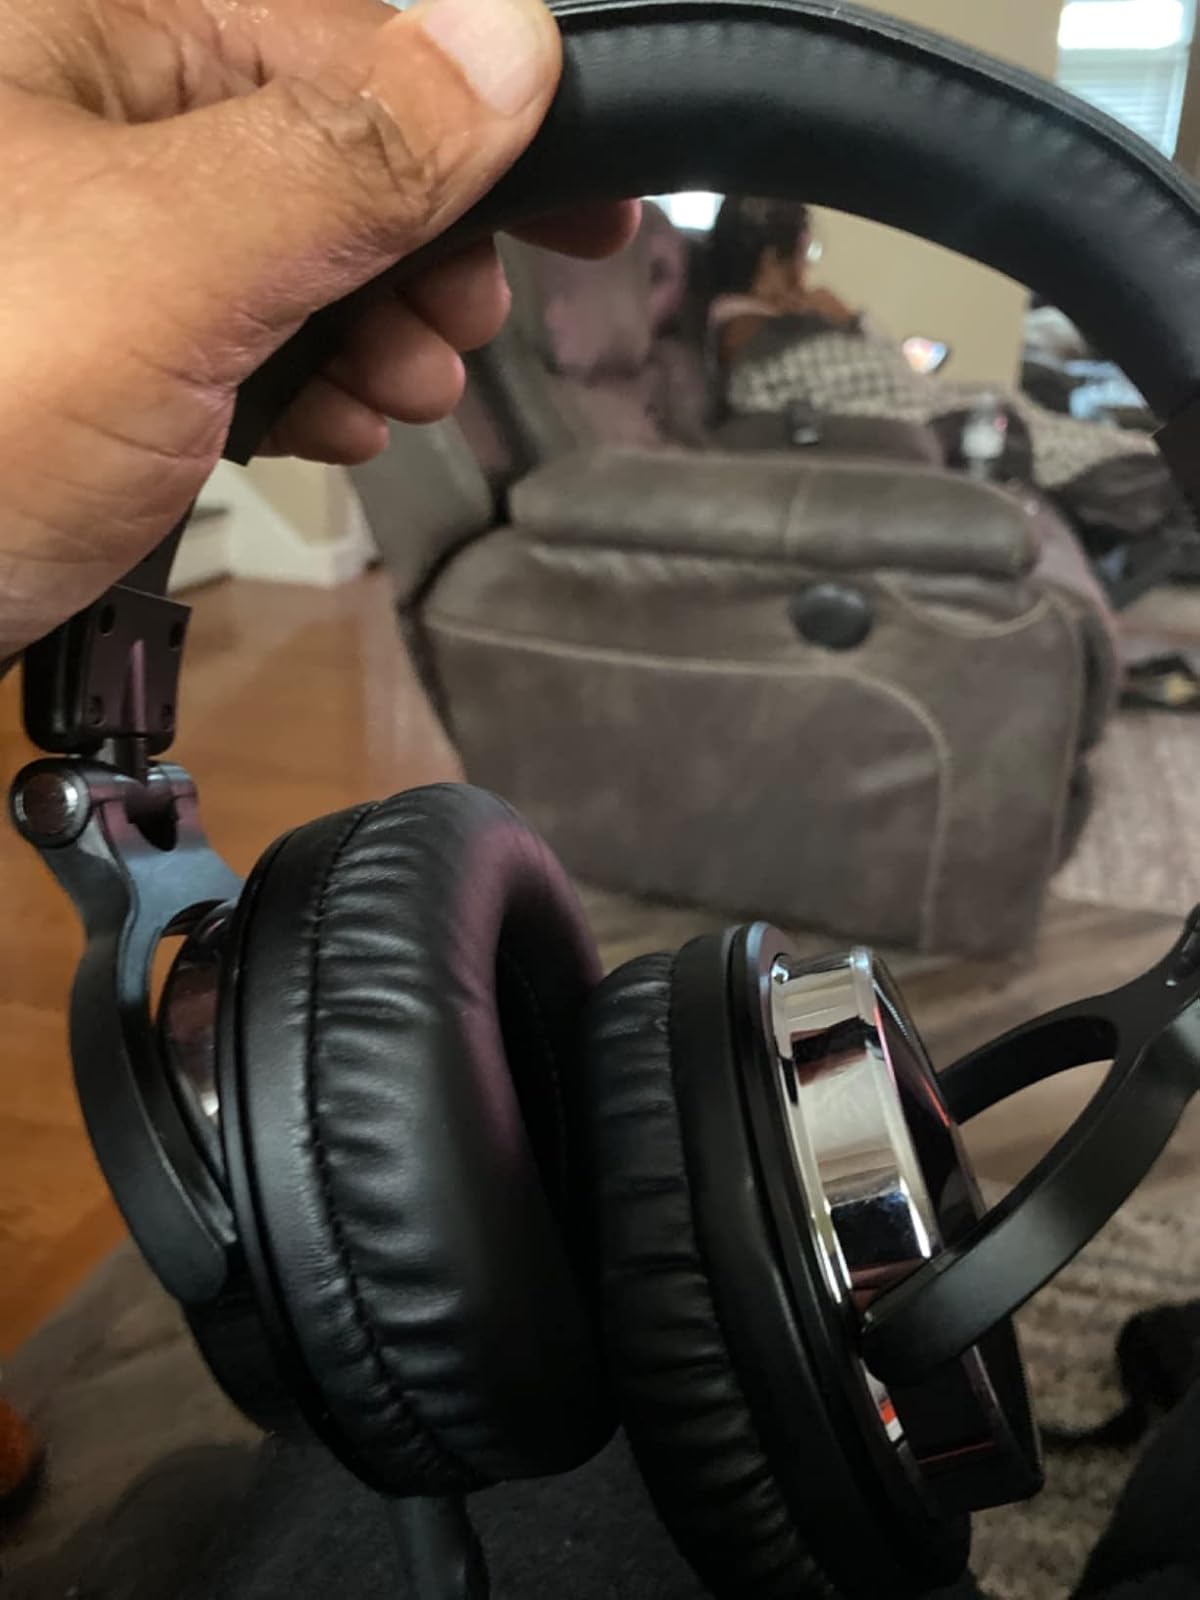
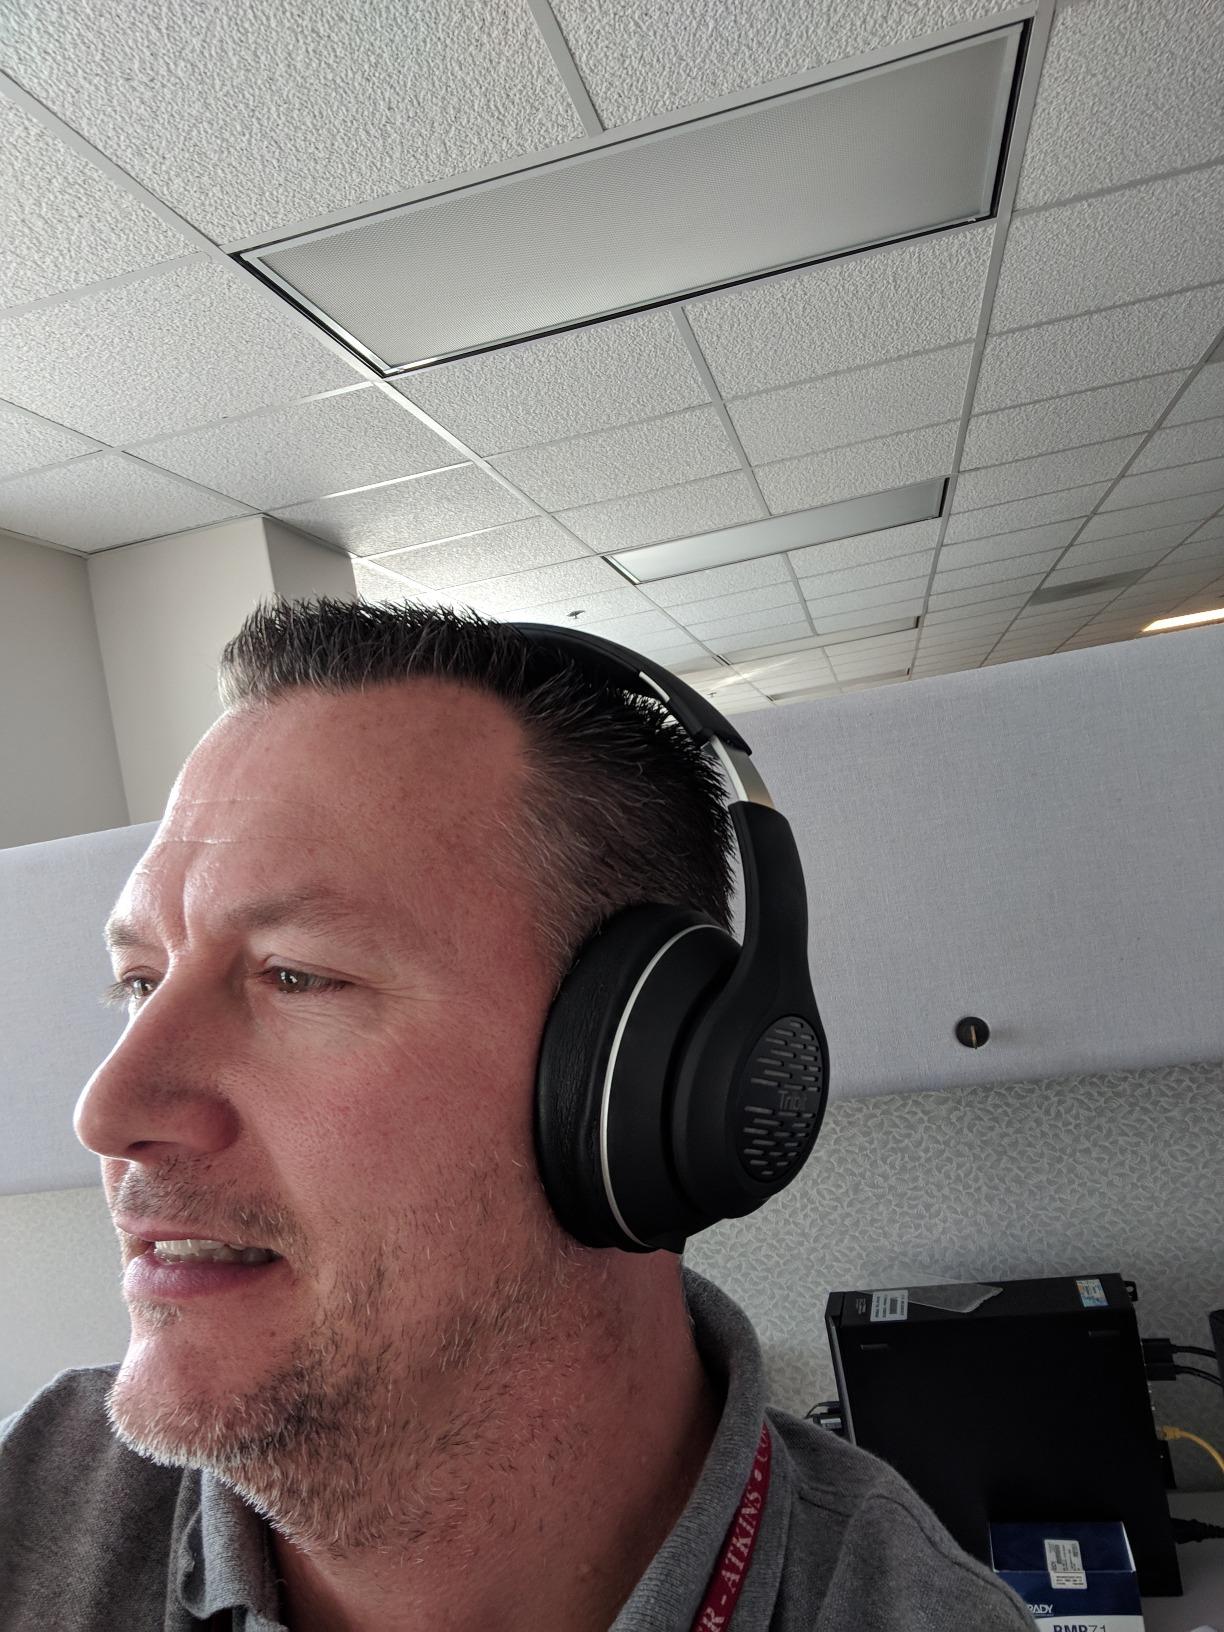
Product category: headphones
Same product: no